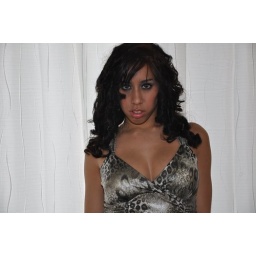
Model Zoe in a gray dress looking exotic